Paul Philippe Cret

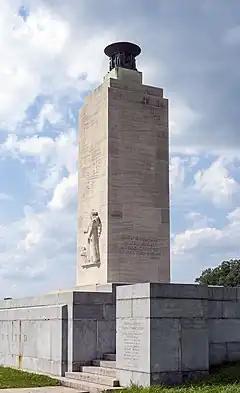
THE Eternal Light Peace Memorial at Gettysburg Battlefield in Gettysburg, Pennsylvania, designed by Cret and sculpted by Lee Lawrie in 1938

In 1903, Cret came to the United States to teach at the University of Pennsylvania in Philadelphia. After having settled in the U.S., Cret was visiting France when World War I broke out. He enlisted and remained in the French Army for the duration of the war, and was awarded the Croix de Guerre and made an officer in the Legion of Honor.